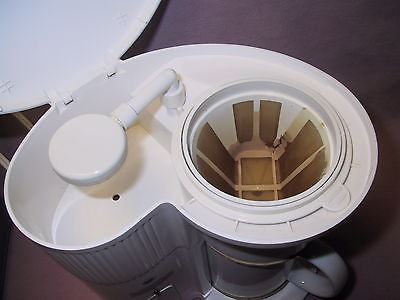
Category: coffee maker